Annie Mack

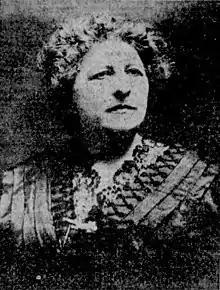

She appeared in productions opposite leading actors of her day including Edwin Booth and Joseph Jefferson (for three years in his run as Rip Van Winkle), and also appeared in a number of Harrigan and Hart productions where she played the leading female role. She retired from the stage in 1928 after fifty-five years of acting.